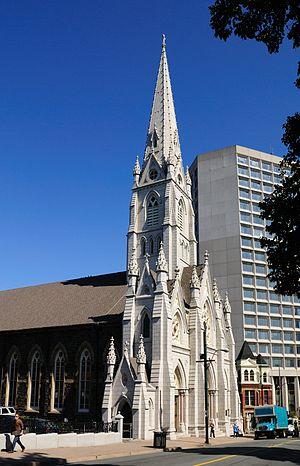
La basilique-cathédrale Sainte-Marie de Halifax est l’église-mère de l’archidiocèse de Halifax dans la province canadienne de la Nouvelle-Écosse. Elle a été construite en 1820 à la demande de l’évêque Edmund Burke.
L'Assemblée des évêques de l'Atlantique est l'association des évêques catholiques des provinces atlantiques du Canada. L'AEA est l'une des quatre assemblées épiscopales régionales de la Conférence des évêques catholiques du Canada.
L'archidiocèse métropolitain de Halifax, dans la province canadienne de la Nouvelle-Écosse, a été érigé canoniquement le 4 mai 1852 par le pape Pie IX. Son évêque est Mᵍʳ Anthony Mancini, qui siège à la cathédrale Sainte-Marie de Halifax. En 2009, l'archidiocèse de Halifax fusionna avec le diocèse de Yarmouth pour former l'archidiocèse de Halifax-Yarmouth.